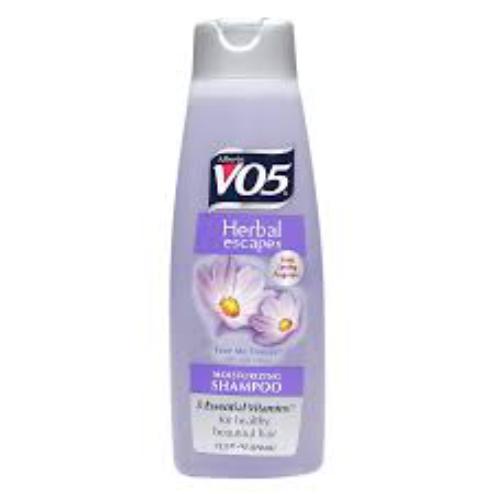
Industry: Necessities